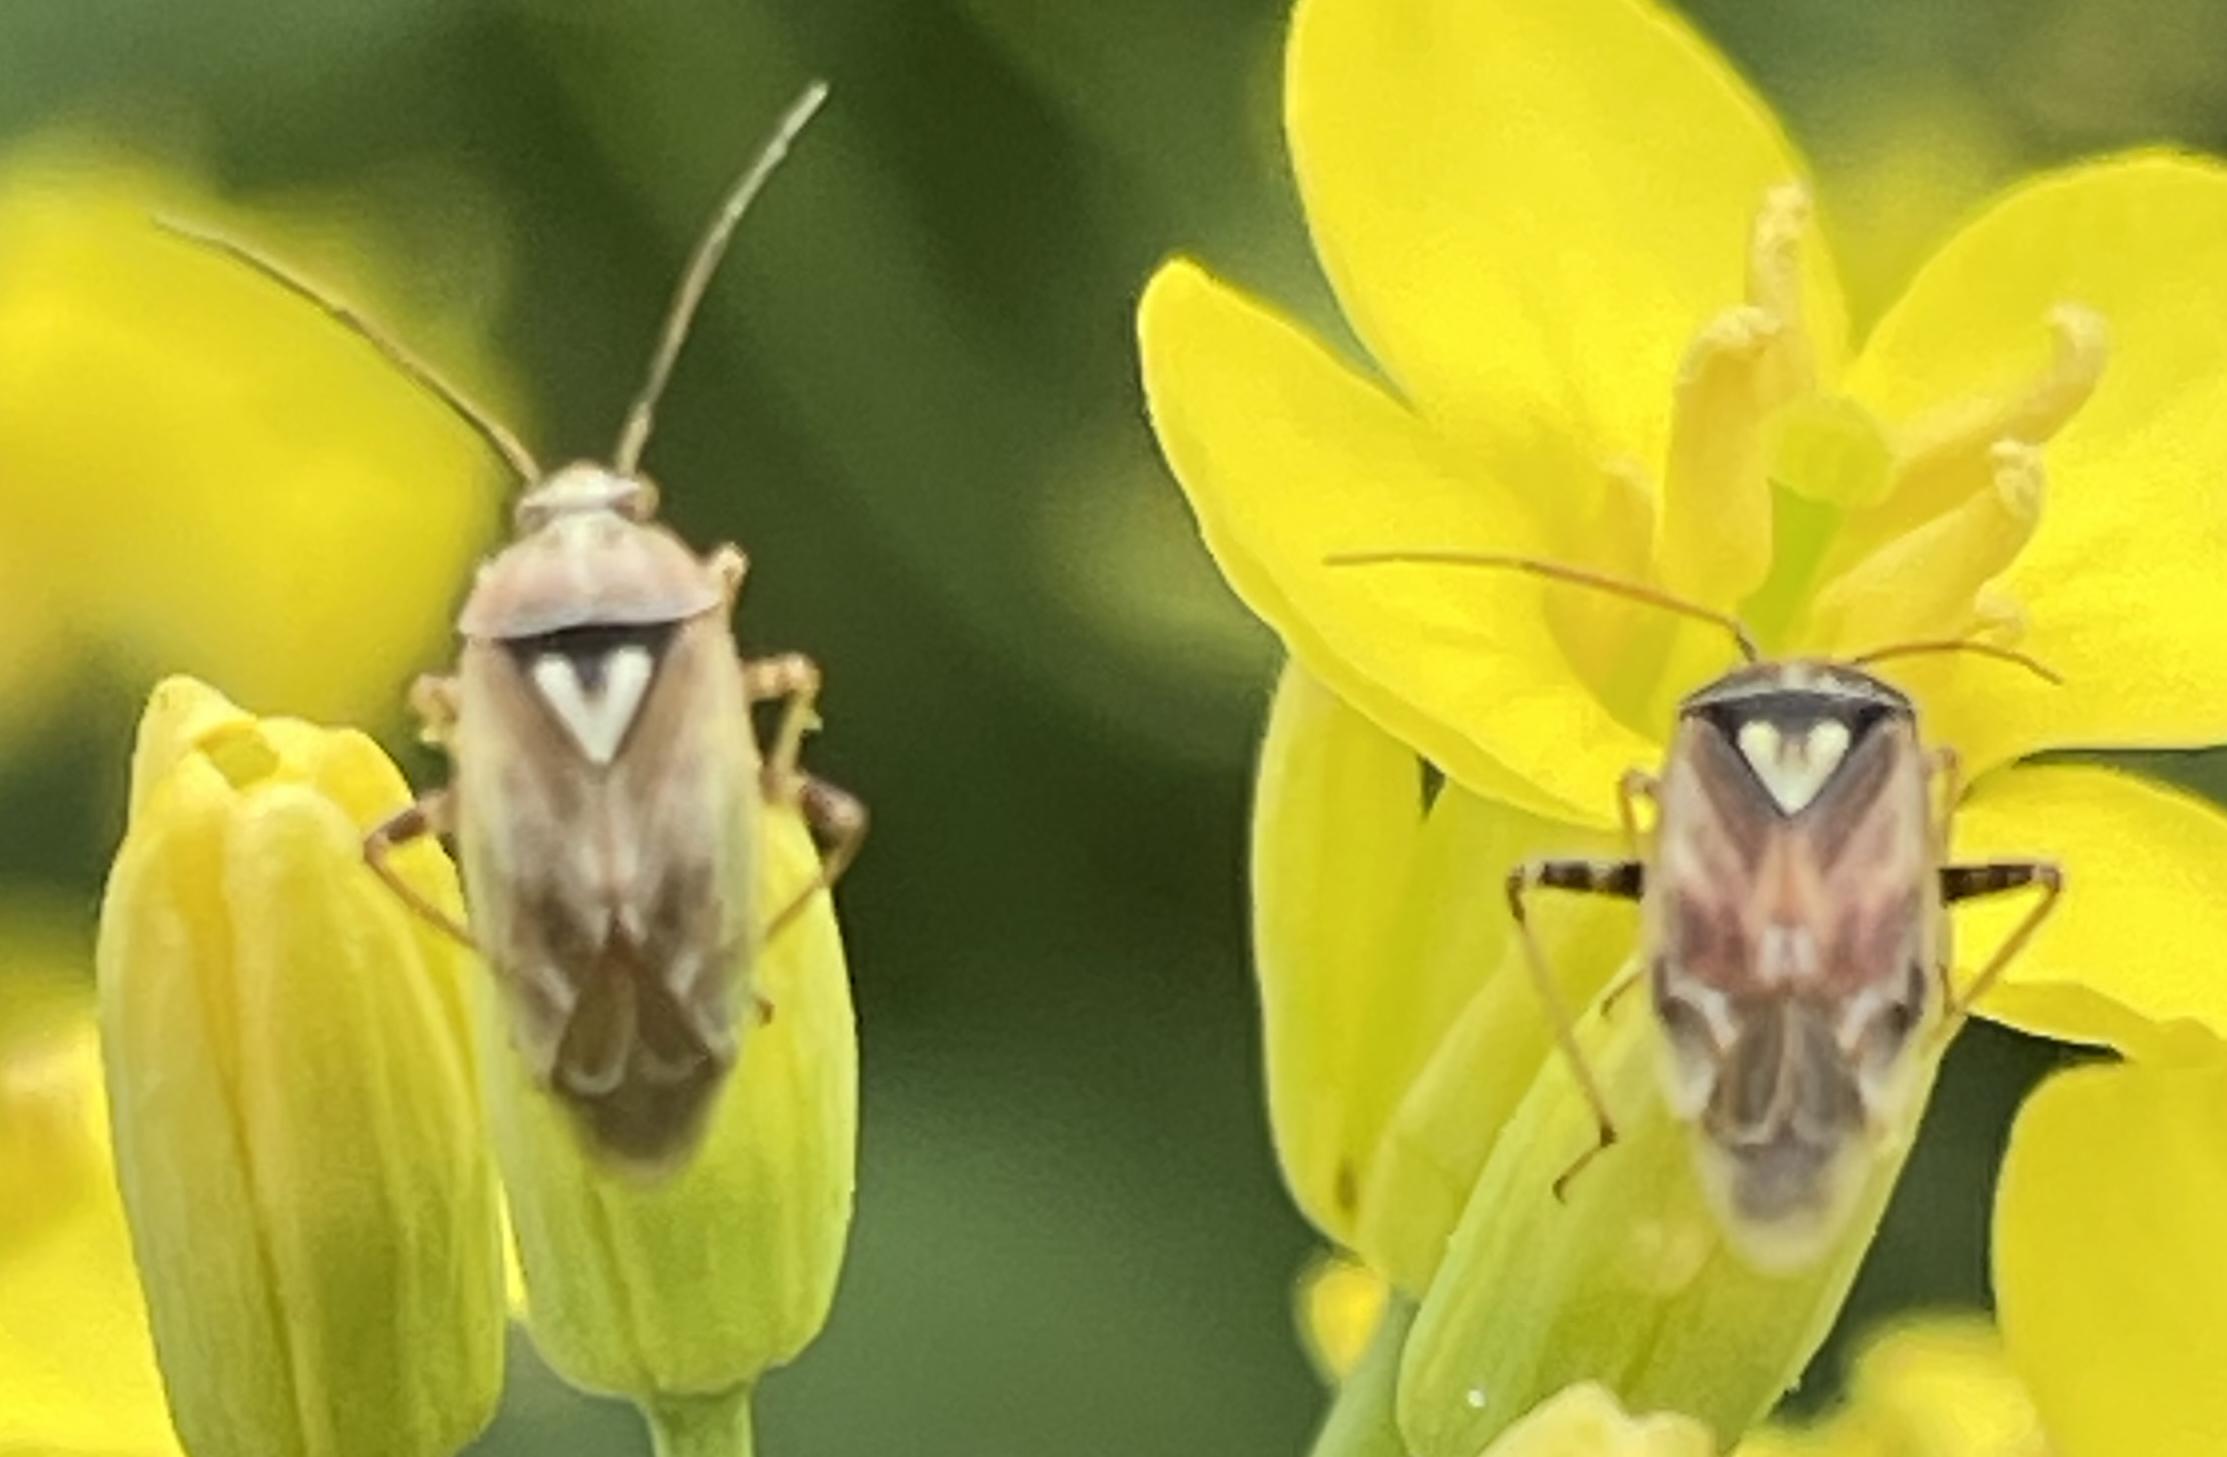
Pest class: lygus_bug